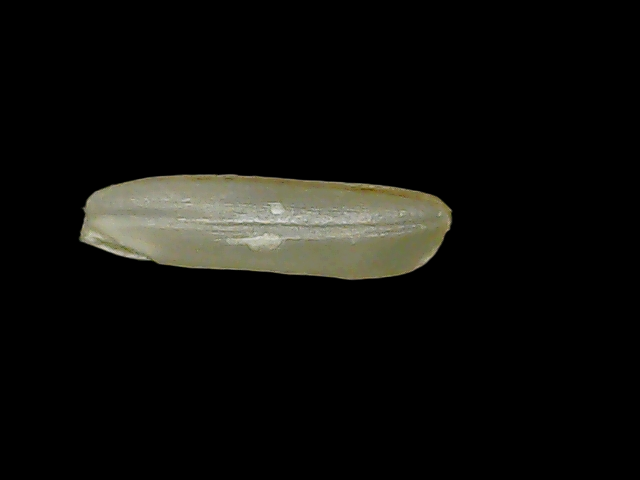
Rice variety: Binadhan19